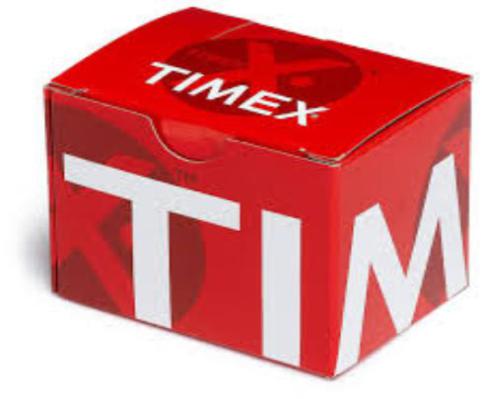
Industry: Clothes